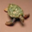
Label: turtle